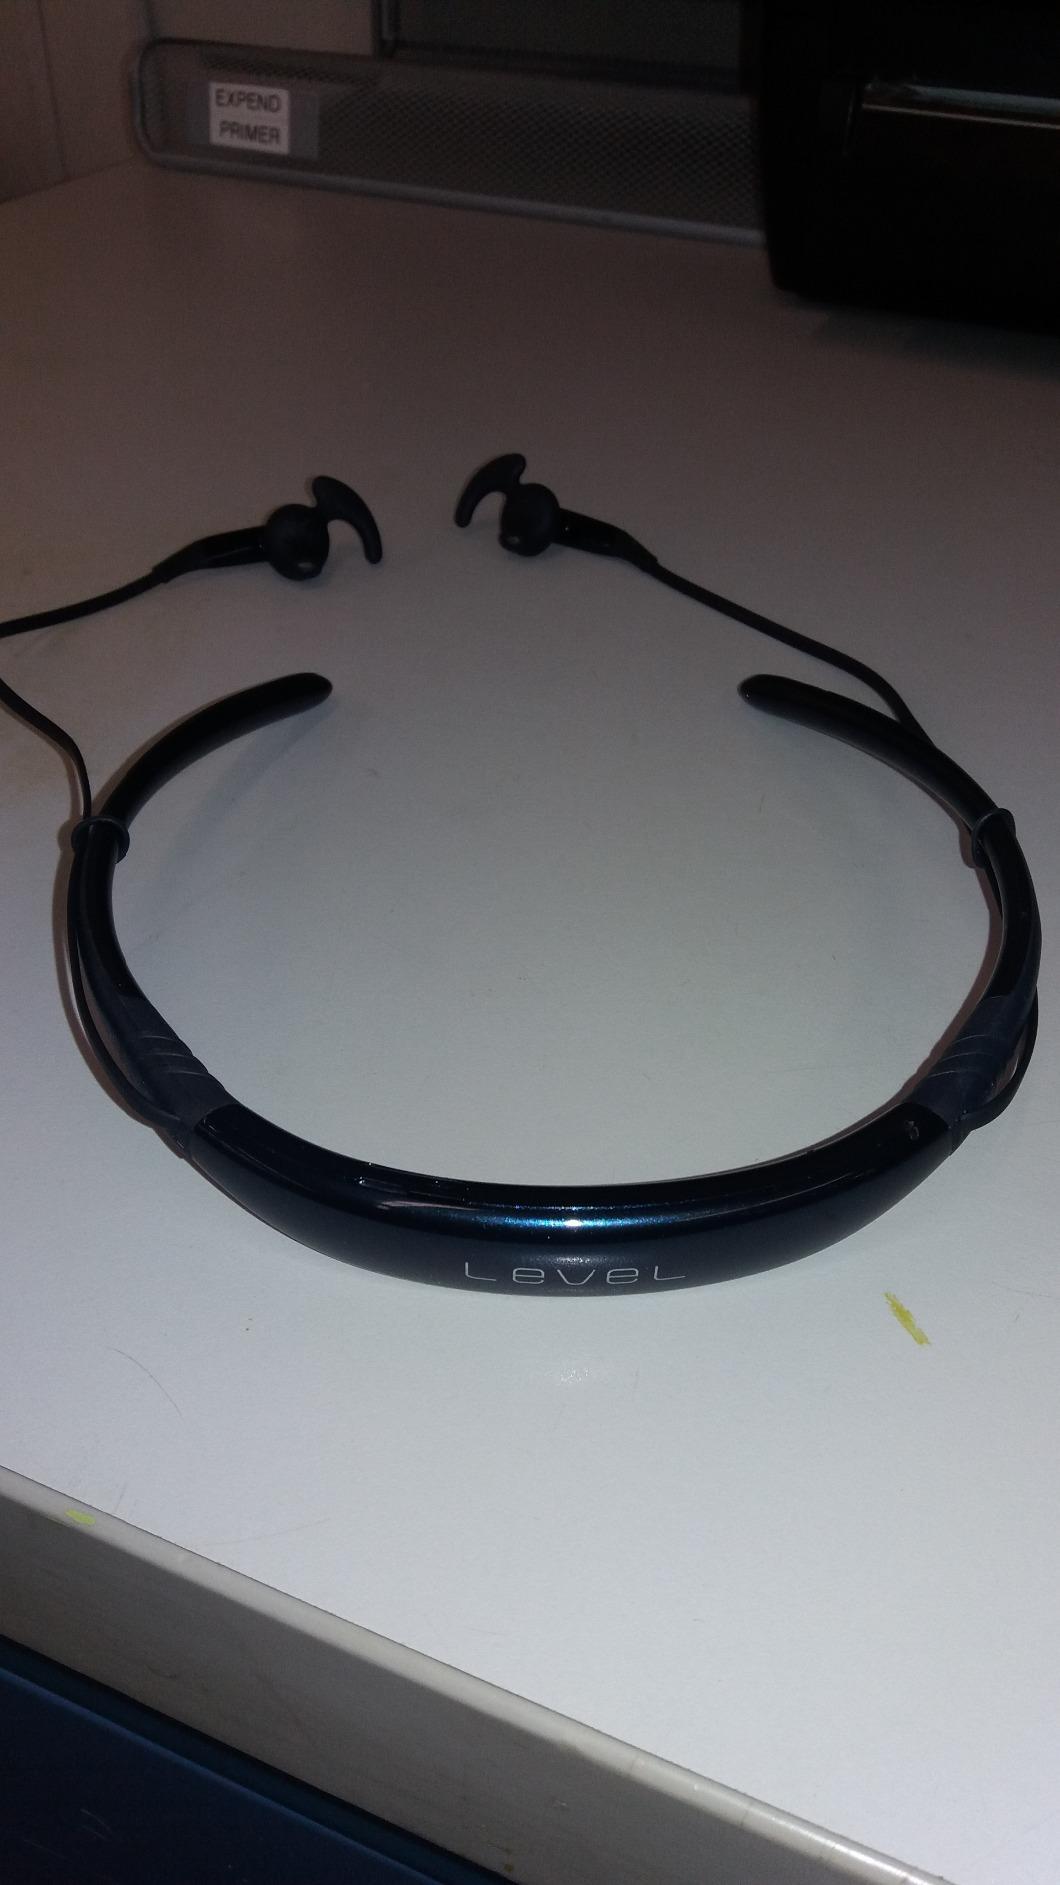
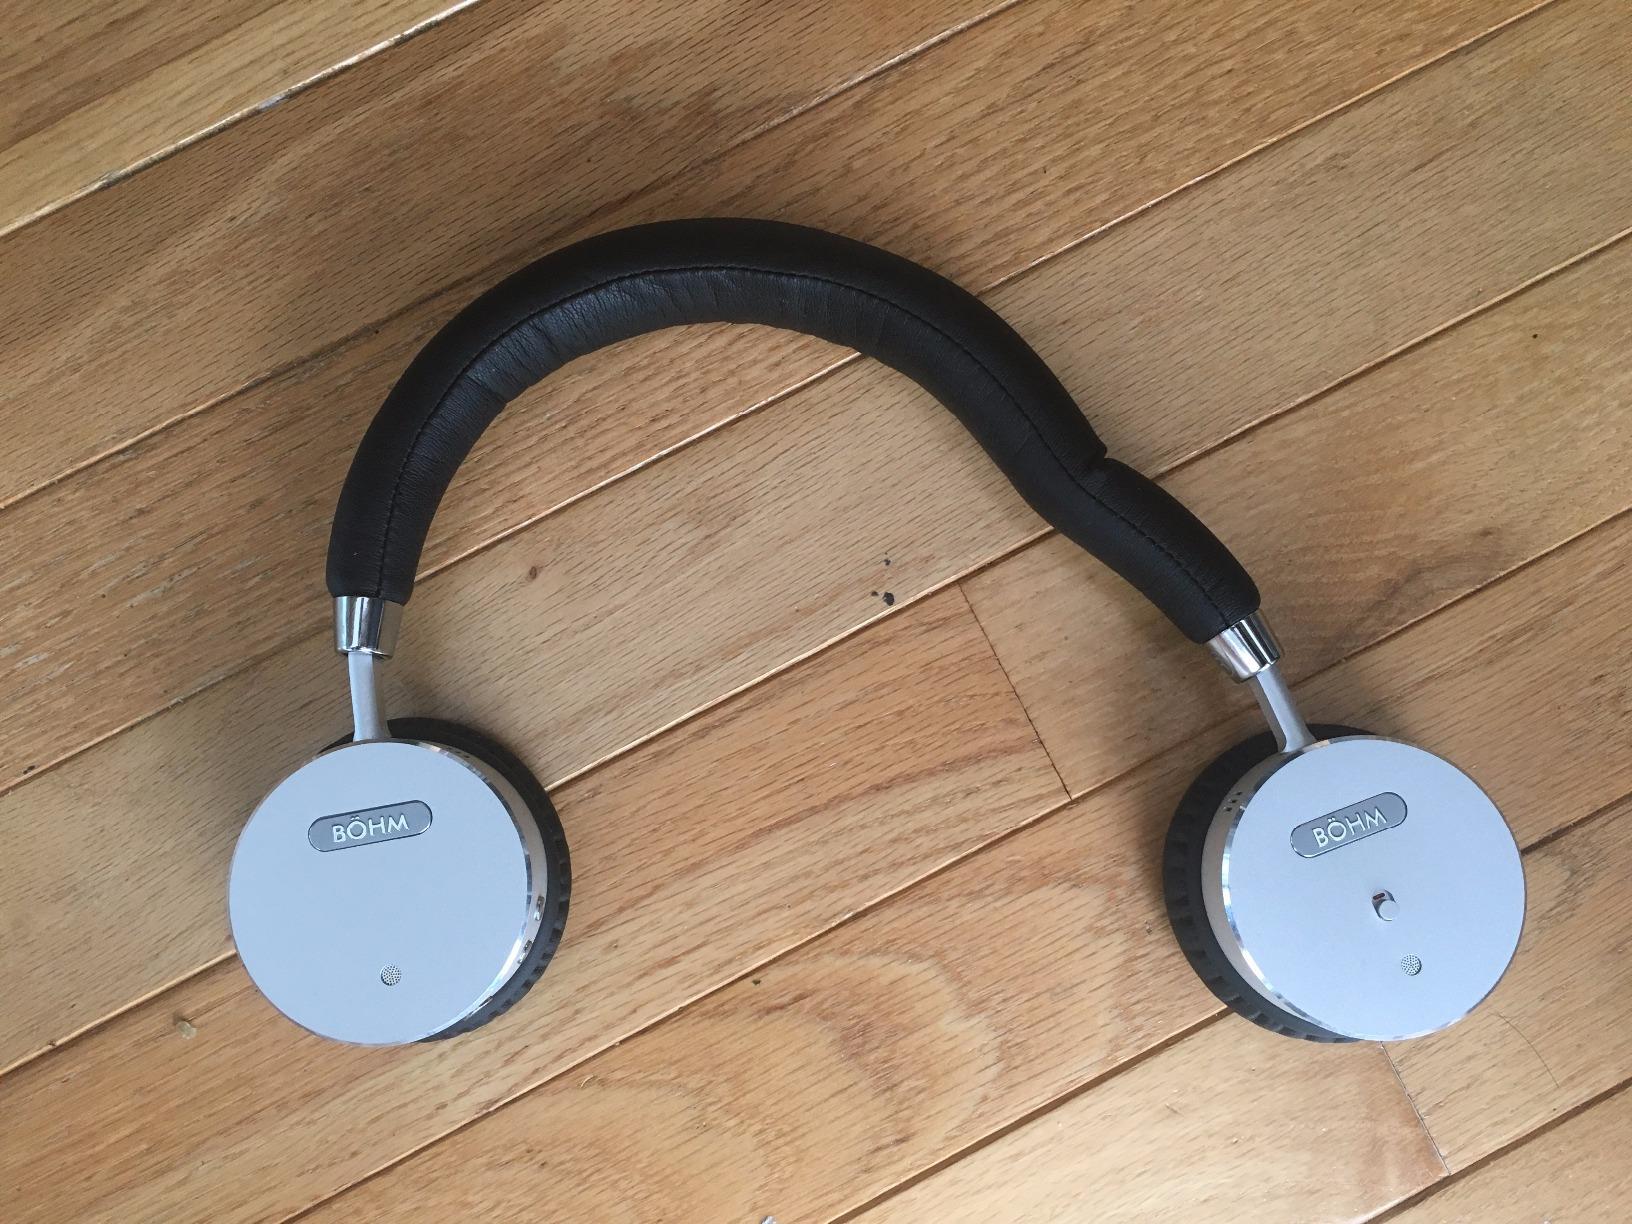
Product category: headphones
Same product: no